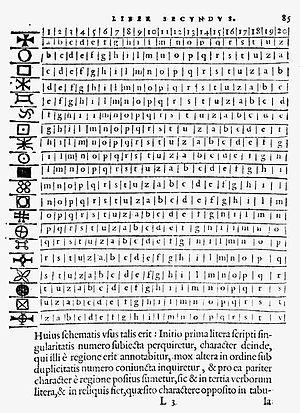
Une page de De futivis literarum notis, Della Porta
Giambattista della Porta, né à Vico Equense vers 1535 et mort à Naples le 4 février 1615, est un écrivain italien, polymathe, fasciné par le merveilleux, le miraculeux et les mystères naturels, qui tenta sa vie entière de séparer la « magie divinatoire » de la « magie naturelle » et de faire de cette dernière une discipline savante, solidement soutenue par la littérature classique et l'observation.